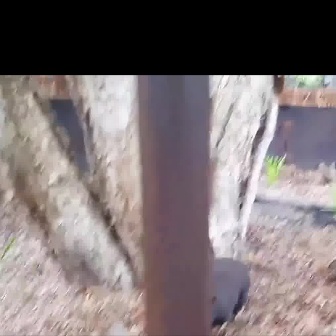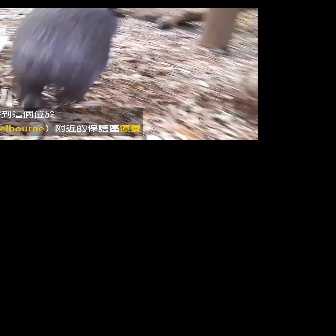
  Please identify the target specified by the bounding box [172,259,248,335] in the first image and locate it in the second image. Return the coordinates in [x_min,y_min,x_max,y_max] format.
Answer: [10,8,117,114]